Isle of Man Railway rolling stock

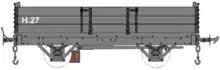
H.27, one of the three-plank wagons, built as M.N.Ry. No.1. Note the central dropping door and timber brake blocks.

Built to the same larger profile as the saloons, these carriages still provide the backbone of the service fleet today and have rarely been out of traffic since their arrival on the island. They all now carry the standard red and cream livery and are the best-represented type of carriage on the railway today. Generally operated as a set with other carriages added subject to traffic demands, a number remain in storage, notably F.43, the earliest surviving example.